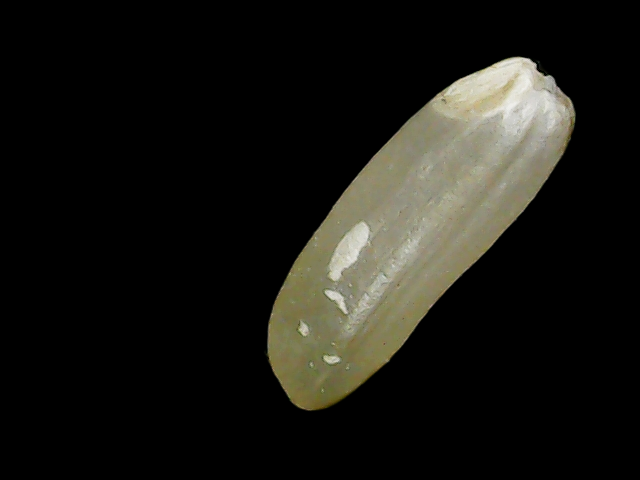
Rice variety: Binadhan11